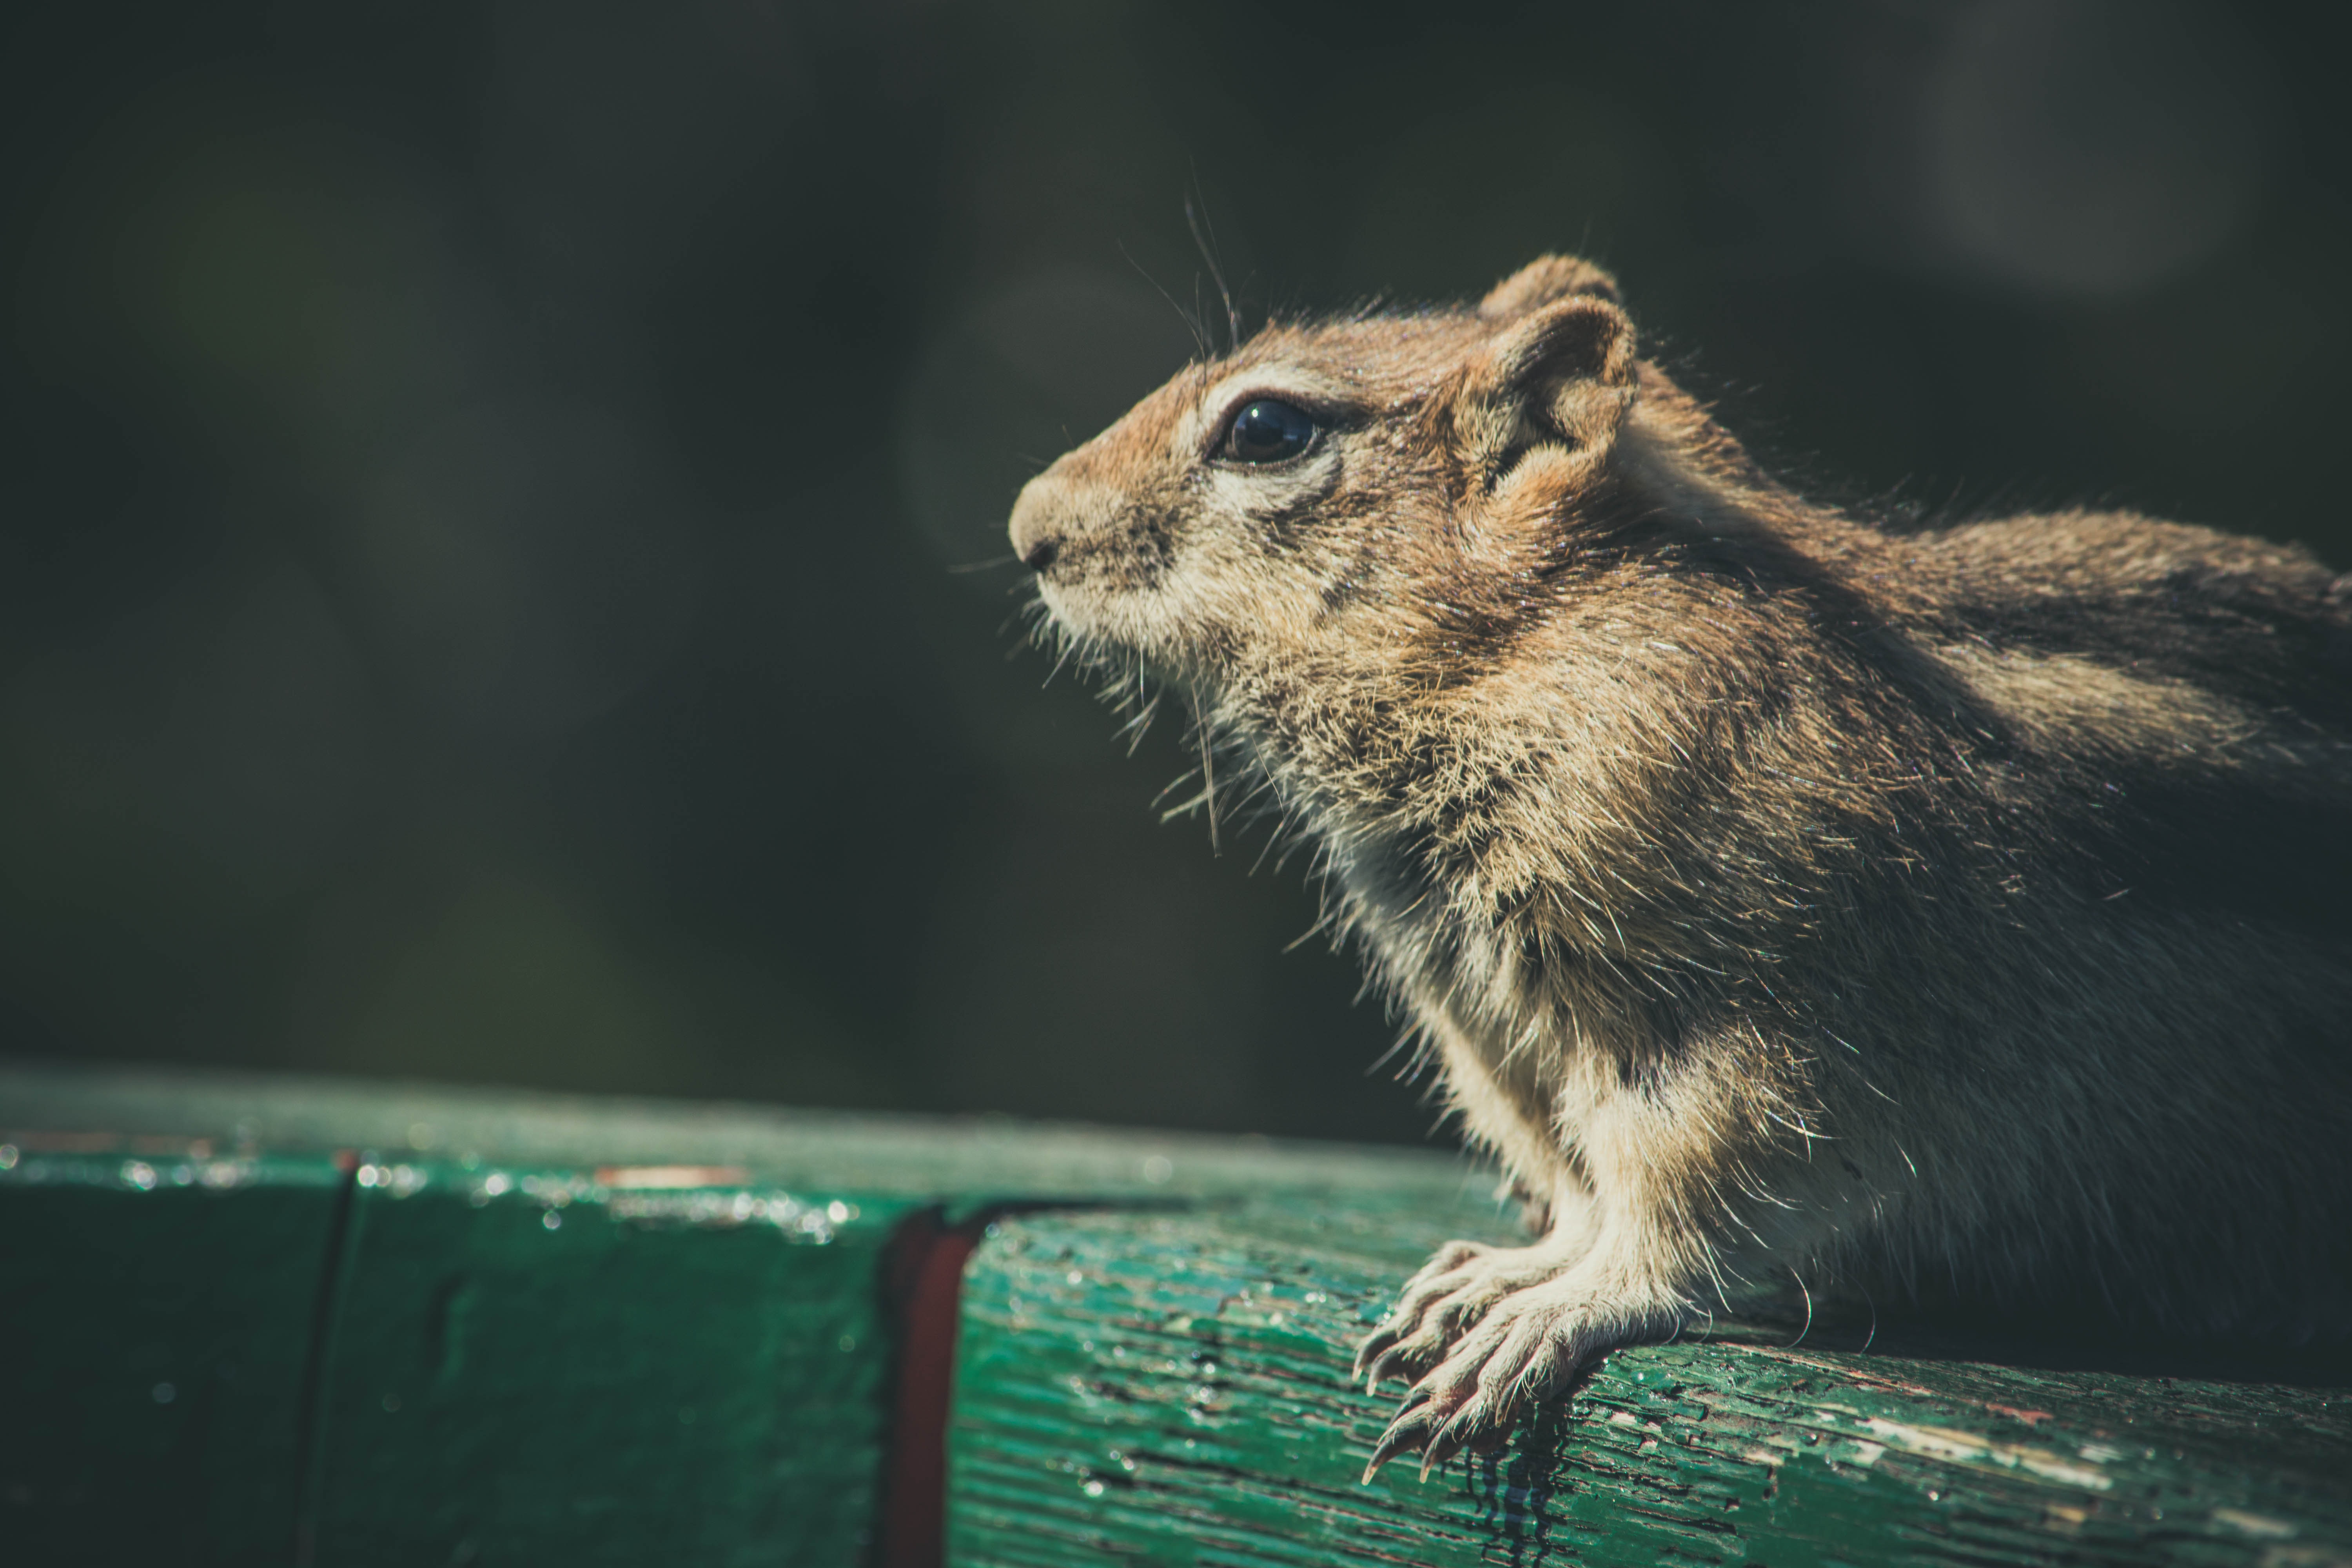
vertebrate, mammal, squirrel, eastern chipmunk, chipmunk, whiskers, wildlife, rodent, ground squirrels, snout, organism, fox squirrel, gerbil, fawn, tail